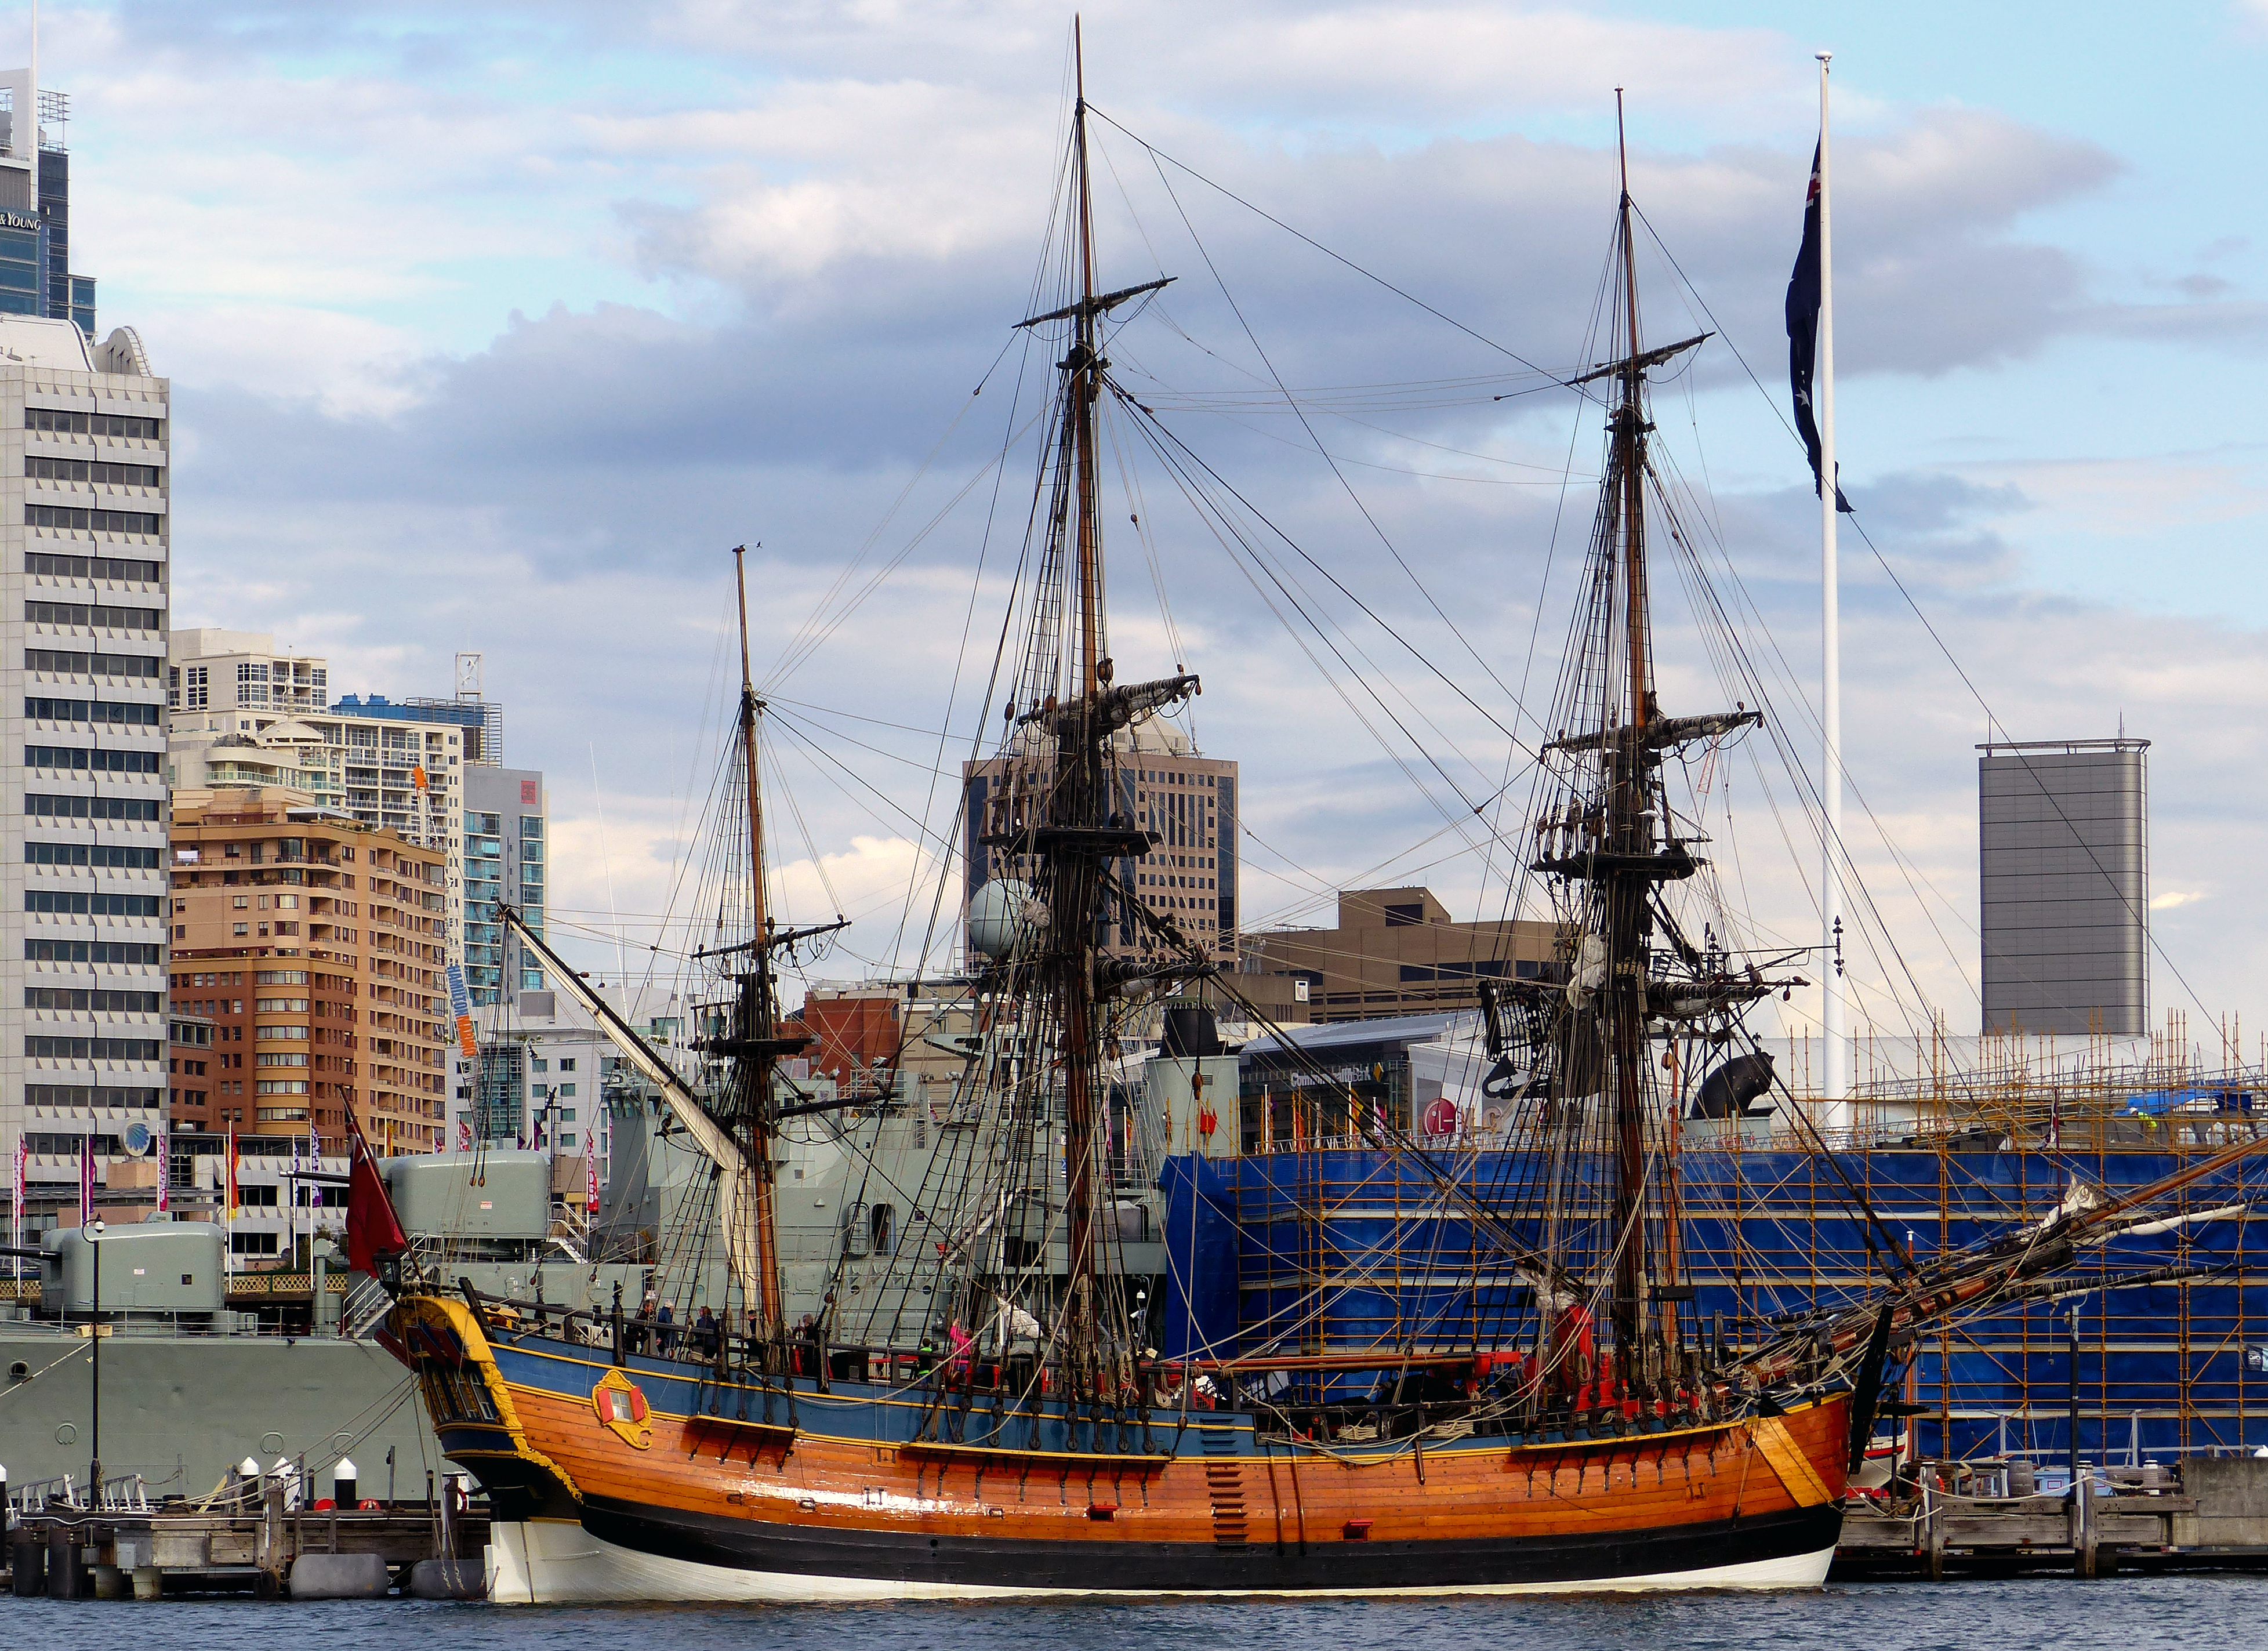
sea, boat, ship, vehicle, mast, sydney, harbor, ships, sail, lumixfz200, hmbarkendeavourreplica, tallships, watercraft, windjammer, frigate, brig, sailing ship, fishing vessel, tall ship, galleon, ship of the line, caravel, brigantine